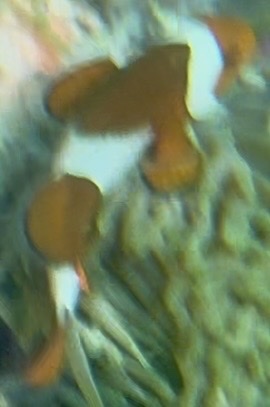
Amphiprion ocellaris (Ocellaris Anemonefish)